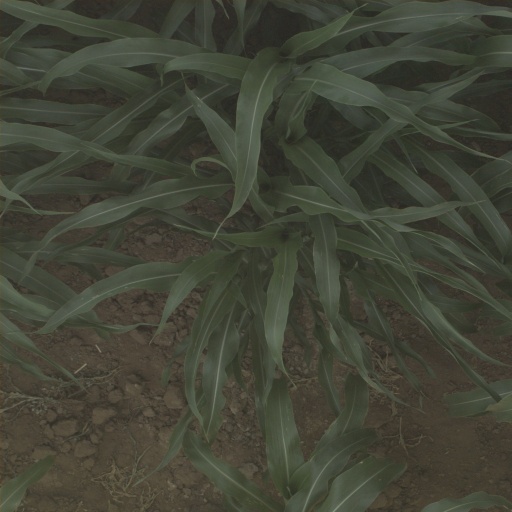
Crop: sorghum